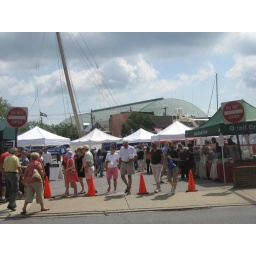
On our way to the car we pass by a local market